Phi Alpha Literary Society

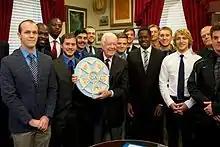
Jimmy Carter's honorary Induction

The founders formed this society in the room of Greenbury Ridgely Henry in the northeast corner of the third floor of the old dormitory. "Henry was chosen temporary chairman, while Baldwin, Jayne, and Wright were appointed a committee to prepare a constitution." The purpose of Phi Alpha Literary Society is concisely stated in its constitution. "The purpose of the society shall be the attainment of truth, literary improvement of her members, and the furthering of her democratic heritage." The society also strives to develop the social, communication, and leadership skills of the membership.